Rodion Raskolnikov

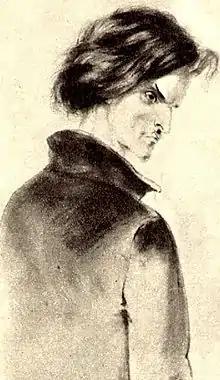
Raskolnikov, drawn by Russian painter Pyotr Mikhaylovich Boklevskiy in 1880s

Rodion Romanovich Raskolnikov (pre-reform Russian: ; post-reform ) is the fictional protagonist of the 1866 novel "Crime and Punishment" by Fyodor Dostoyevsky. The name Raskolnikov derives from the Russian "raskolnik" meaning "schismatic" (traditionally referring to a member of the Old Believer movement). The name "Rodion" comes from Greek and indicates an inhabitant of Rhodes.